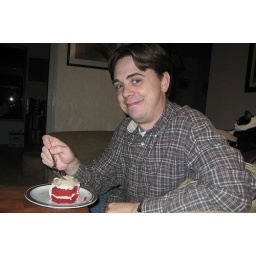
I made a small red velvet cake tonight to test the recipe in preparation for SOMEbody's b-day.